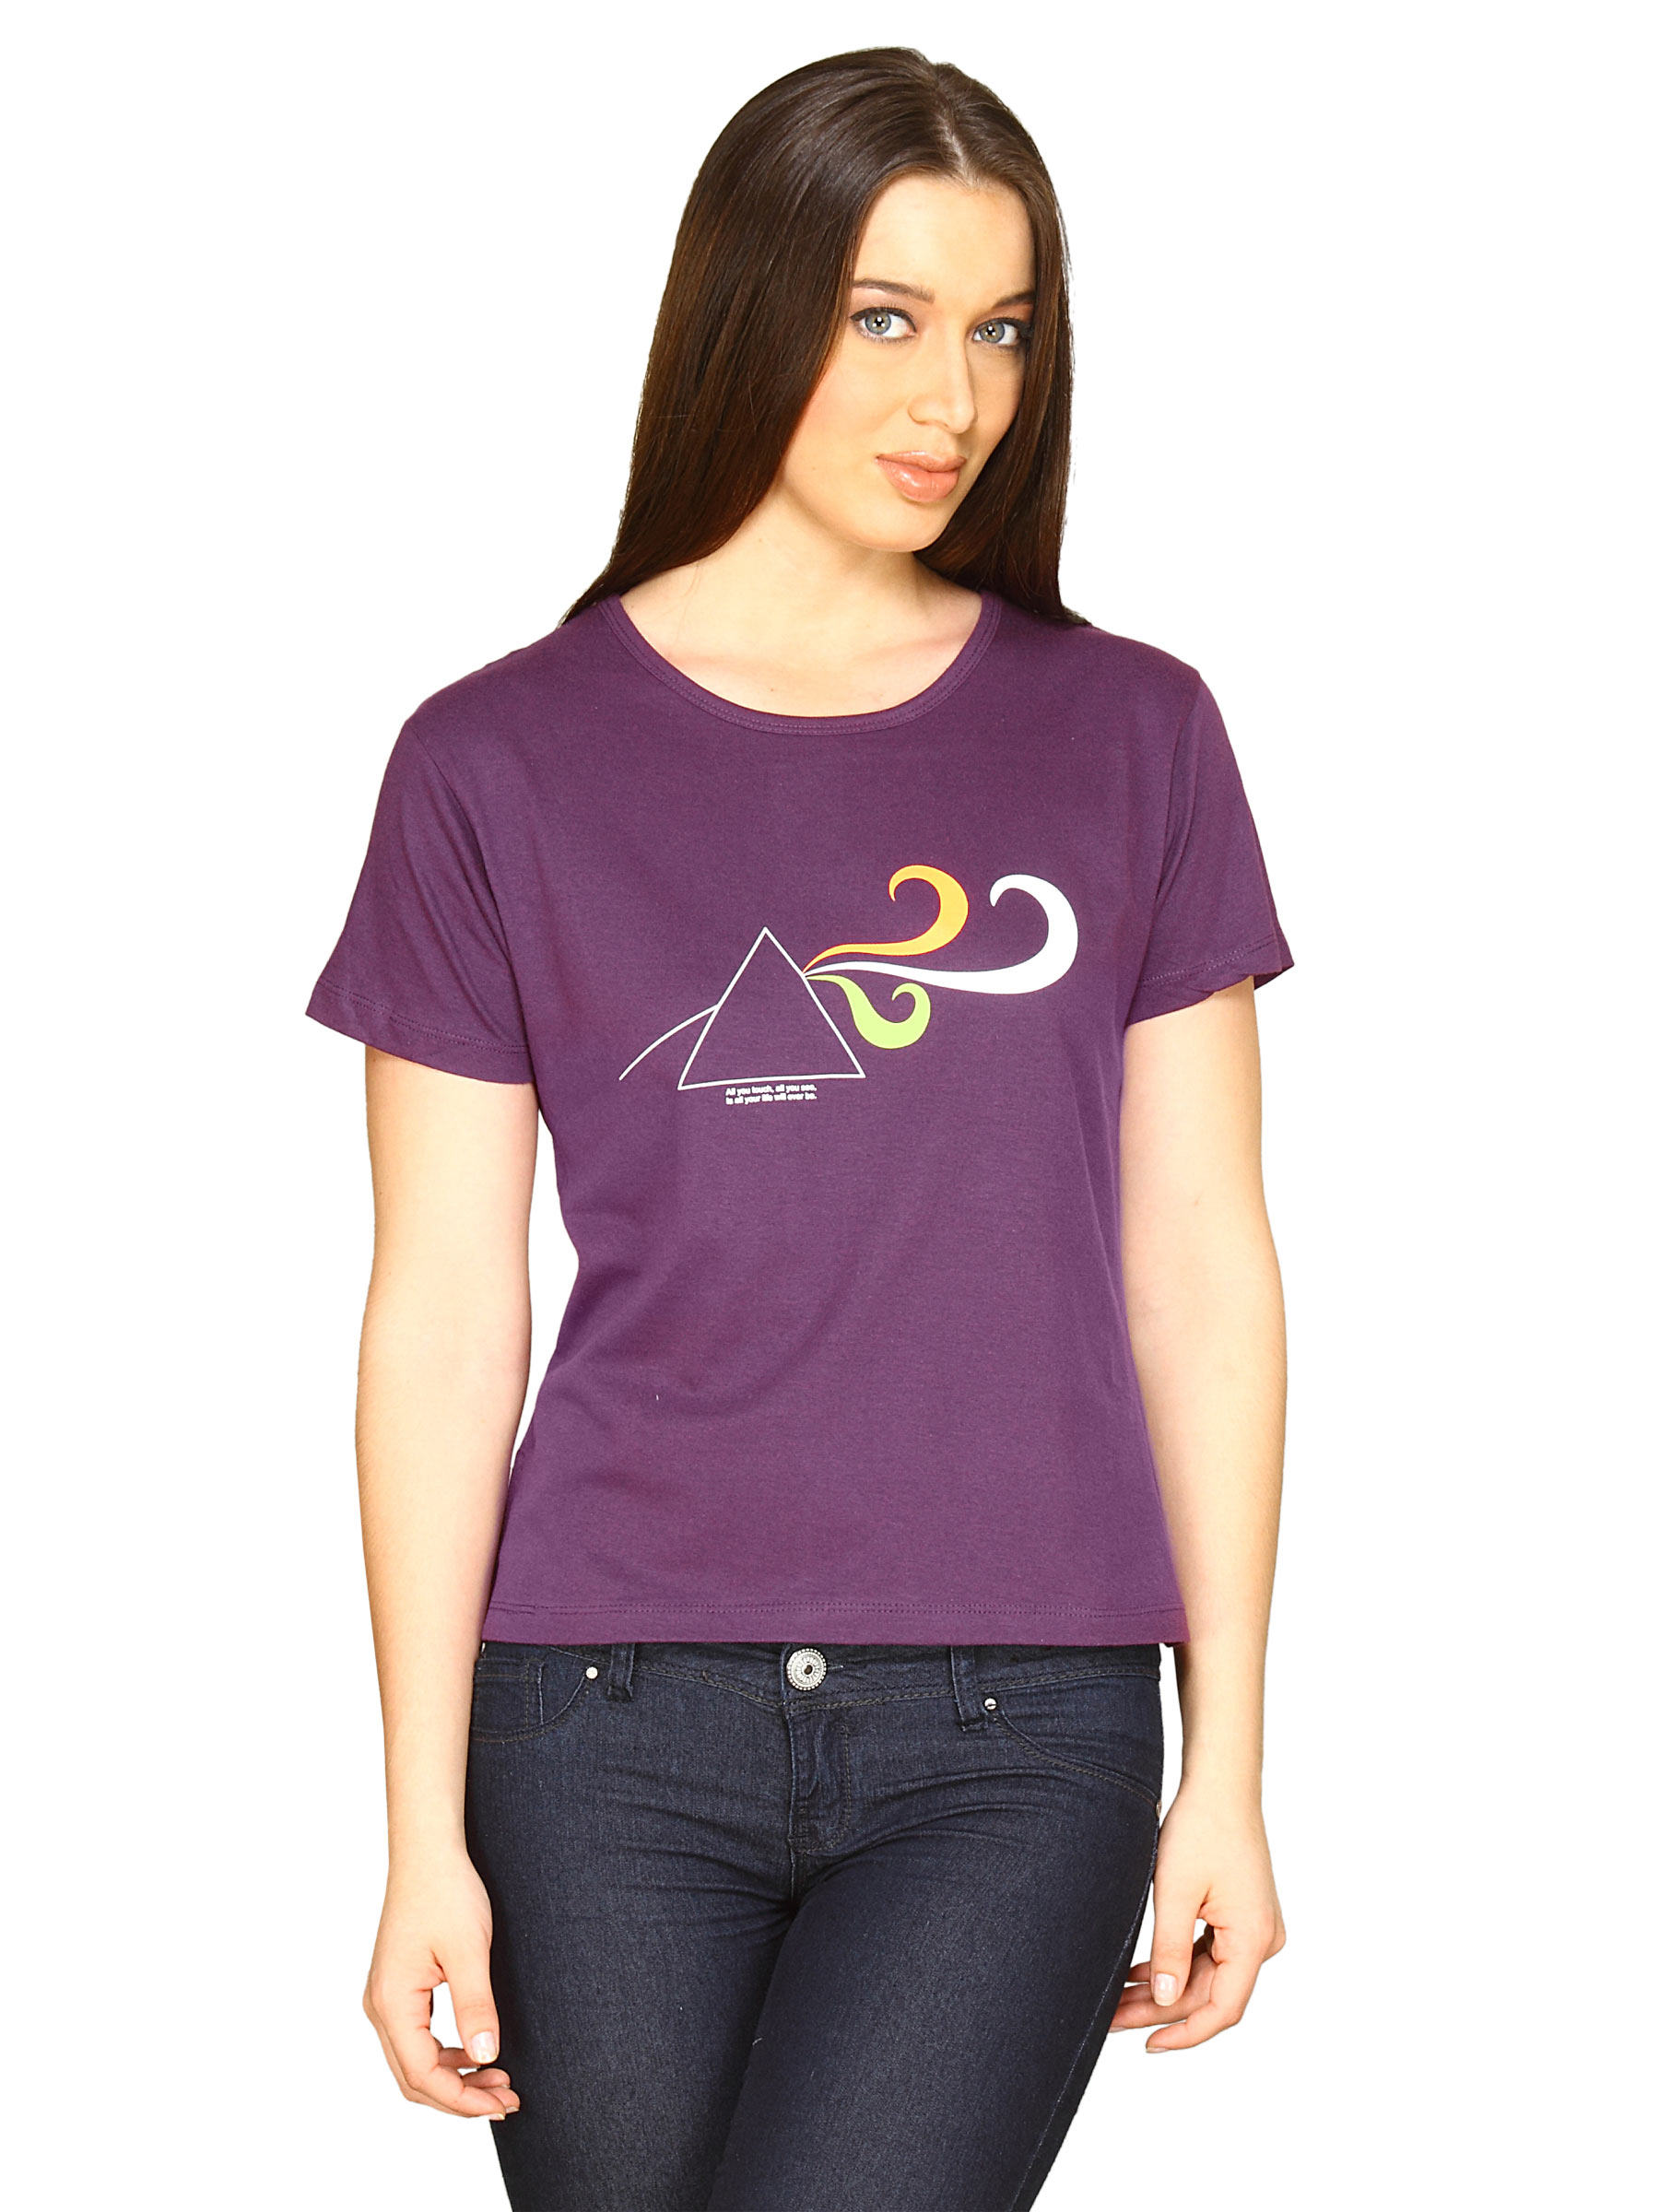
Tantra Women's Prism Purple T-shirt
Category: Apparel / Topwear / Tshirts
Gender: Women
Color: Purple
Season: Summer 2011
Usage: Casual